Bongo Botrako

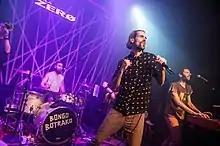
Bongo Botrako performing their last concert before the hiatus.

The band's first and only live album, "Punk Parranda", was released on November 3, 2014 on Kasba Music. They recorded it performing to a crowd of more than 60,000 people at Viña Rock Festival on May 2, 2014 in Villarrobledo, Spain.